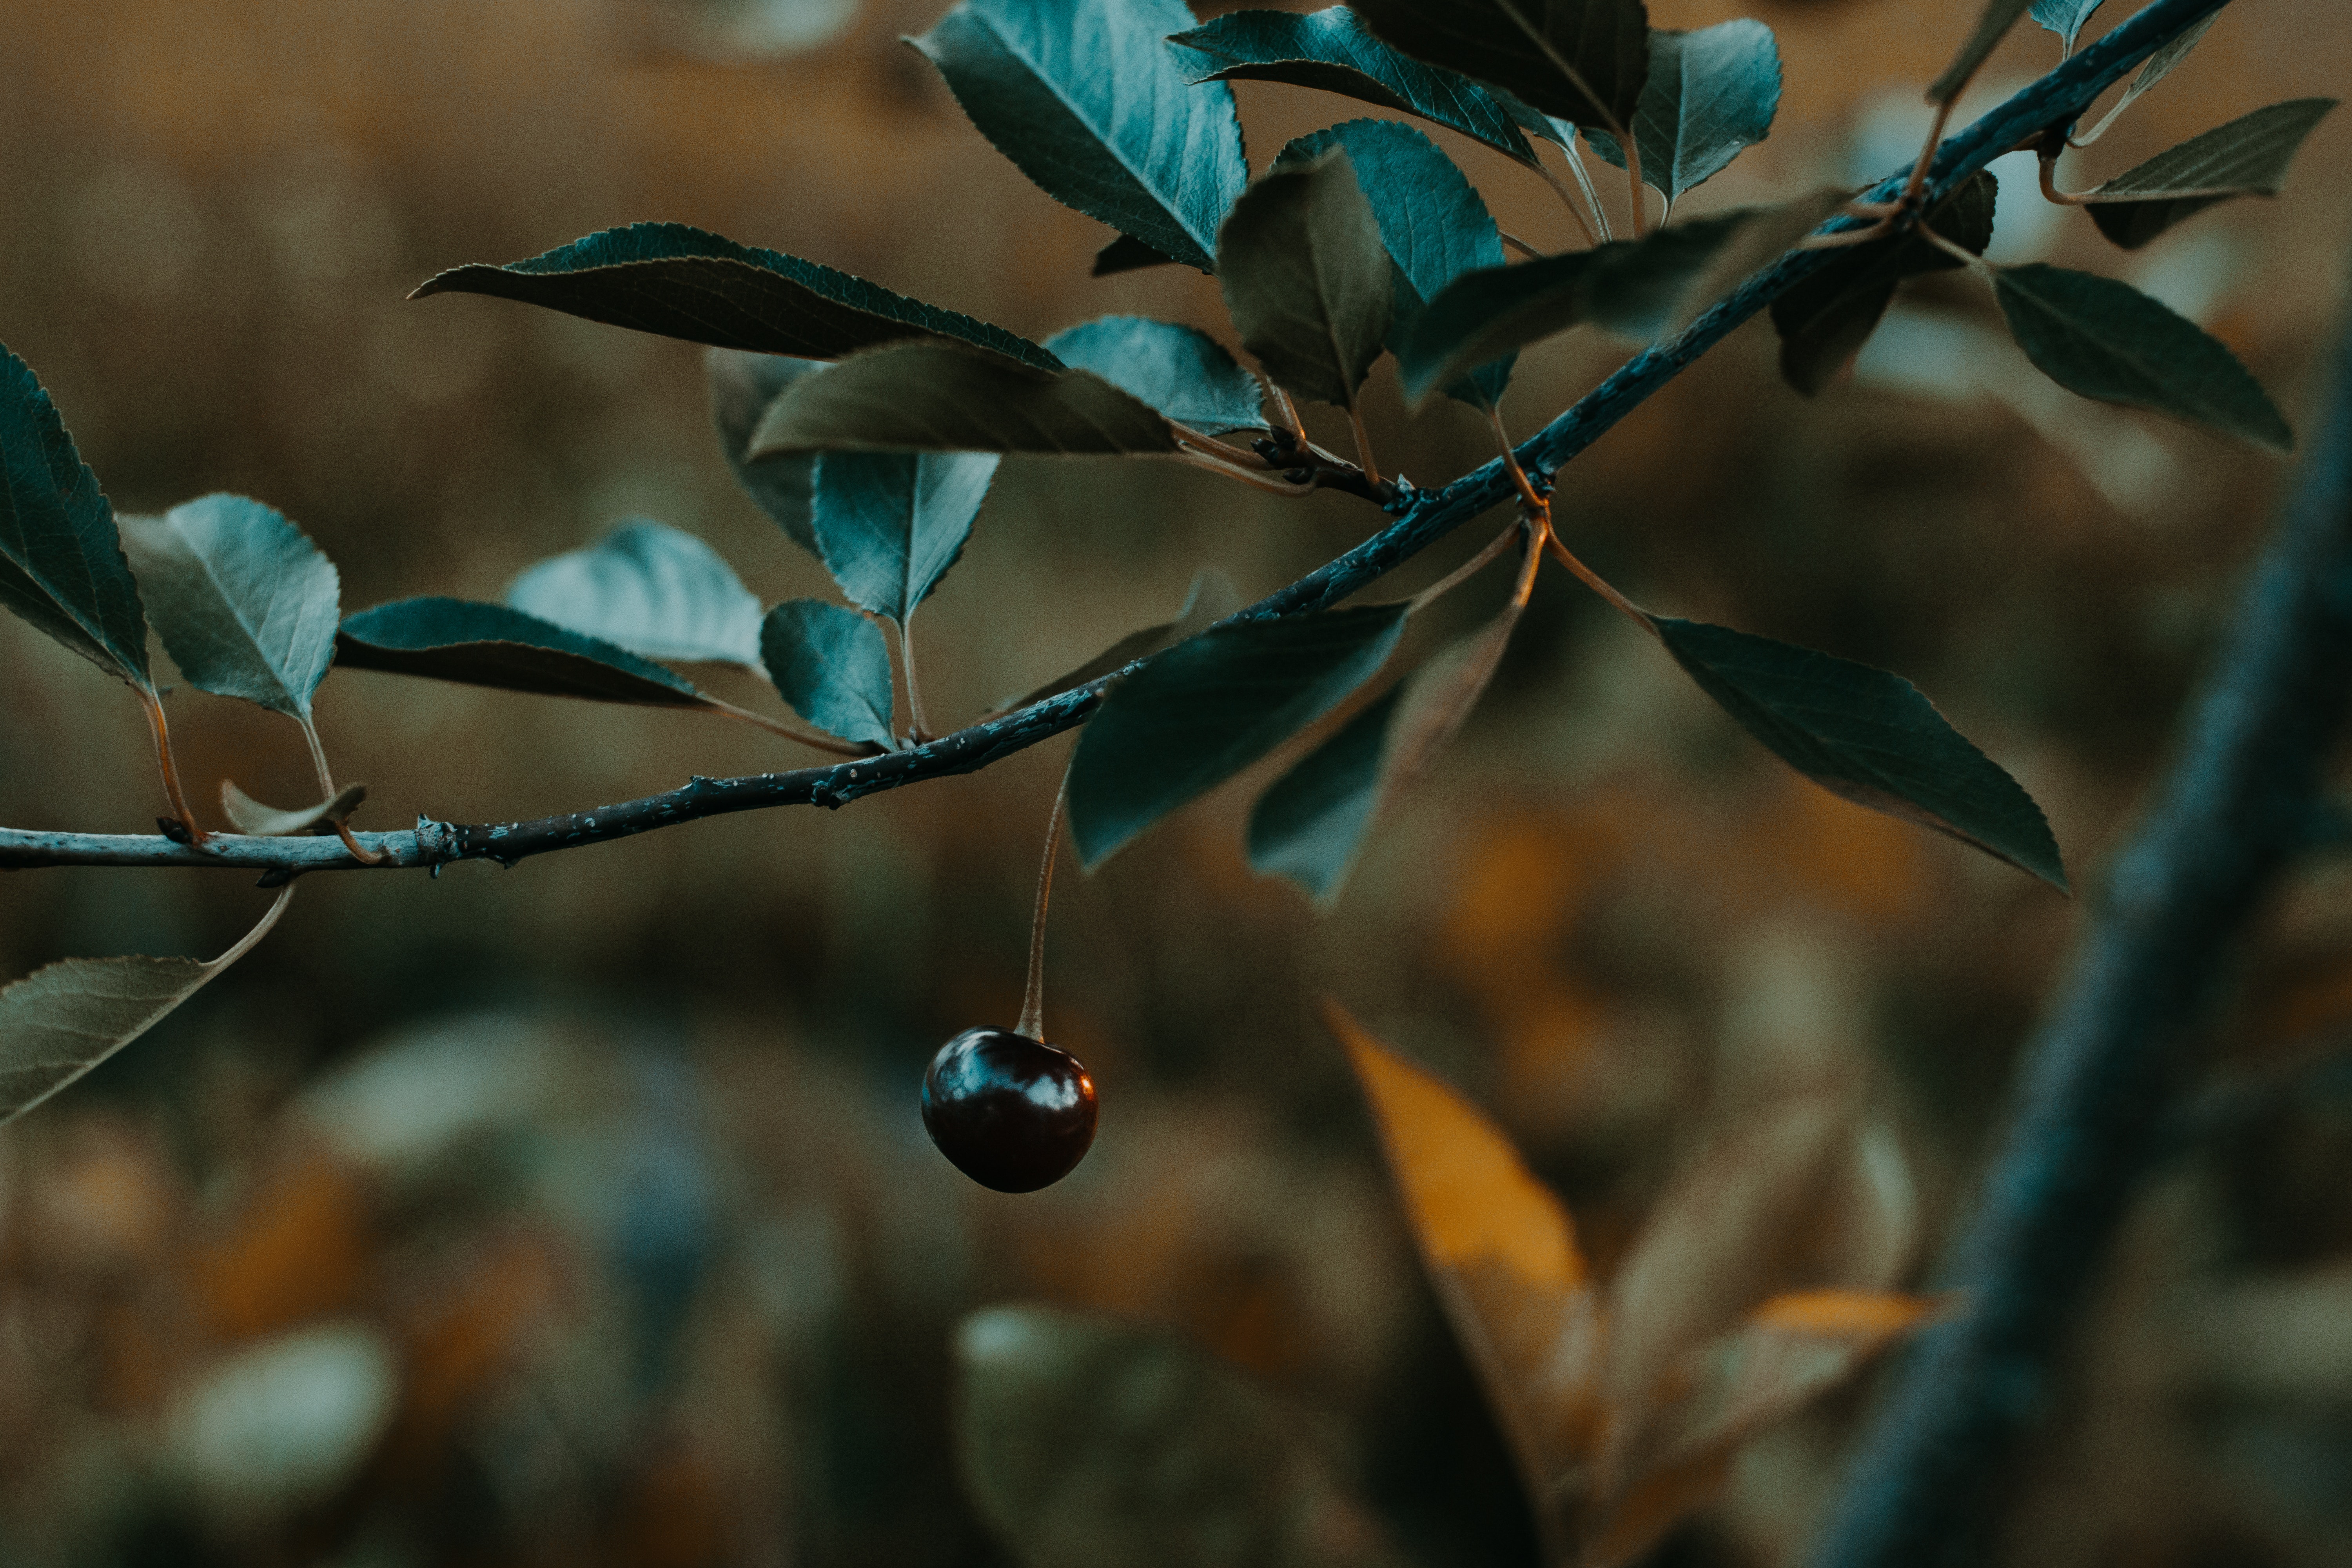
leaf, branch, plant, natural environment, tree, twig, botany, organism, fruit, adaptation, flower, plant stem, forest